Kramer Mansion

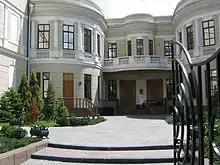

The Kramer Mansion is a building in Rostov-on-Don, at 114 Pushkinskaya Street. The mansion was built in the 1910 years for the Rostov philanthropist Pavel Ivanovich Kramer. In 1997 the mansion was listed as being of local interest. Since the 2000s, the mansion has housed the restaurant of the Rostov Public Assembly.